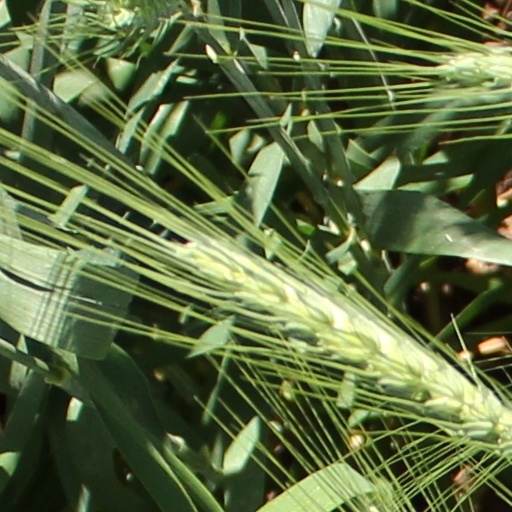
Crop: wheat